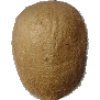
Label: kiwi